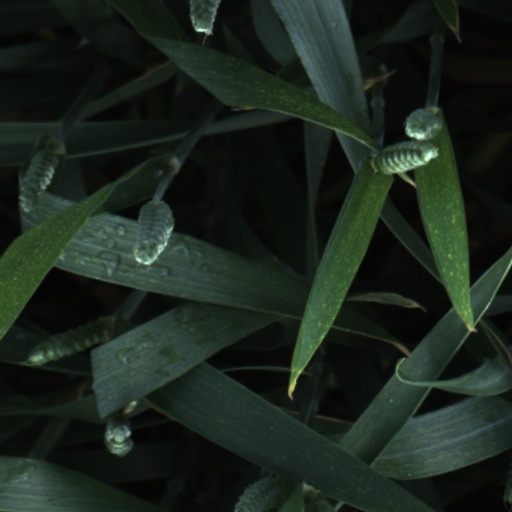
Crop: wheat